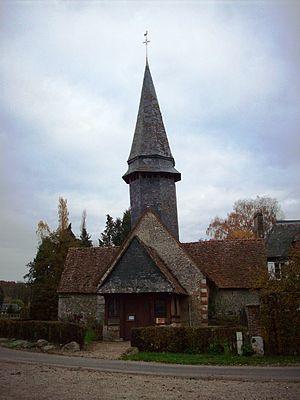
Eglise Saint-Martin de Lorleau.
La liste des sites classés de l'Eure présente les sites classés du département de l'Eure. Selon une mesure du 14 octobre 2014, ils sont au nombre de 154, couvrant une superficie de 12 562 hectares, soit 2,07 % du département.
Lorleau est une commune française située dans le département de l'Eure, en région Normandie.